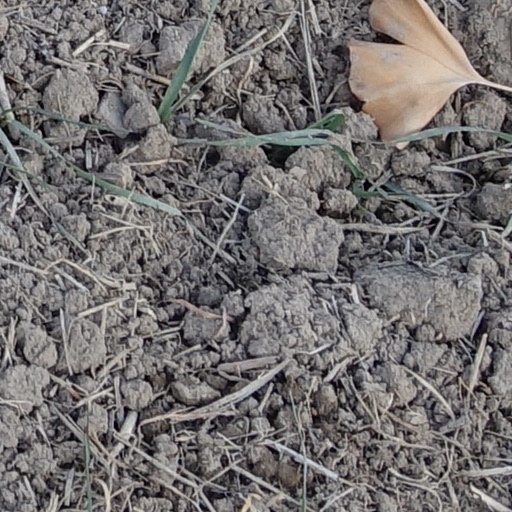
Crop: wheat